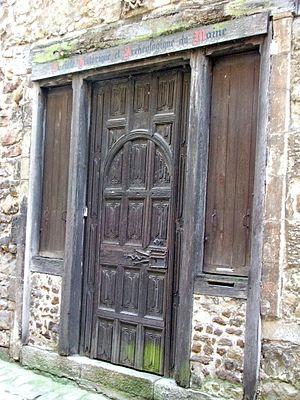
Siège pittoresque de la société archéologique du Mans dans le Vieux-Mans.
Le Mans est une commune faisant partie des grandes villes du Grand Ouest français, située dans la région des Pays de la Loire et le département de la Sarthe dont elle est la préfecture.